We Didn't Mean to Go to Sea

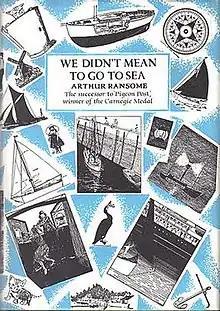
Typical cover art depicting a montage of Arthur Ransome's own illustrations from the book

We Didn't Mean to Go to Sea is the seventh book in Arthur Ransome's "Swallows and Amazons" series of children's books. It was published in 1937. In this book, the Swallows (John, Susan, Titty and Roger Walker) are the only recurring characters. They are staying with their Mother and baby sister Bridget in a new location, Pin Mill on the River Orwell upstream from the ports of Felixstowe and Harwich and are in Suffolk to meet their Father, Navy Commander Ted Walker who is returning overland from a posting in Hong Kong (then a British possession) to take up a new posting at Shotley. (In "Swallows and Amazons" his ship was at Malta but under orders for Hong Kong, as also stated in "Missee Lee").